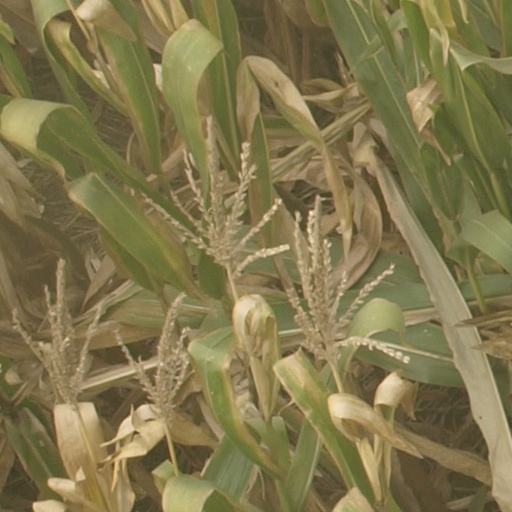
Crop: maize; corn